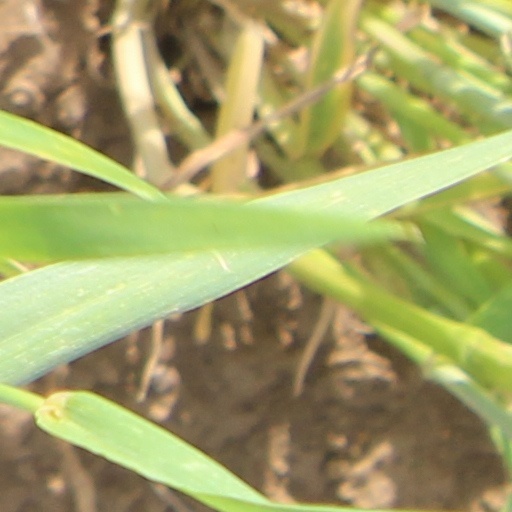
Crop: wheat